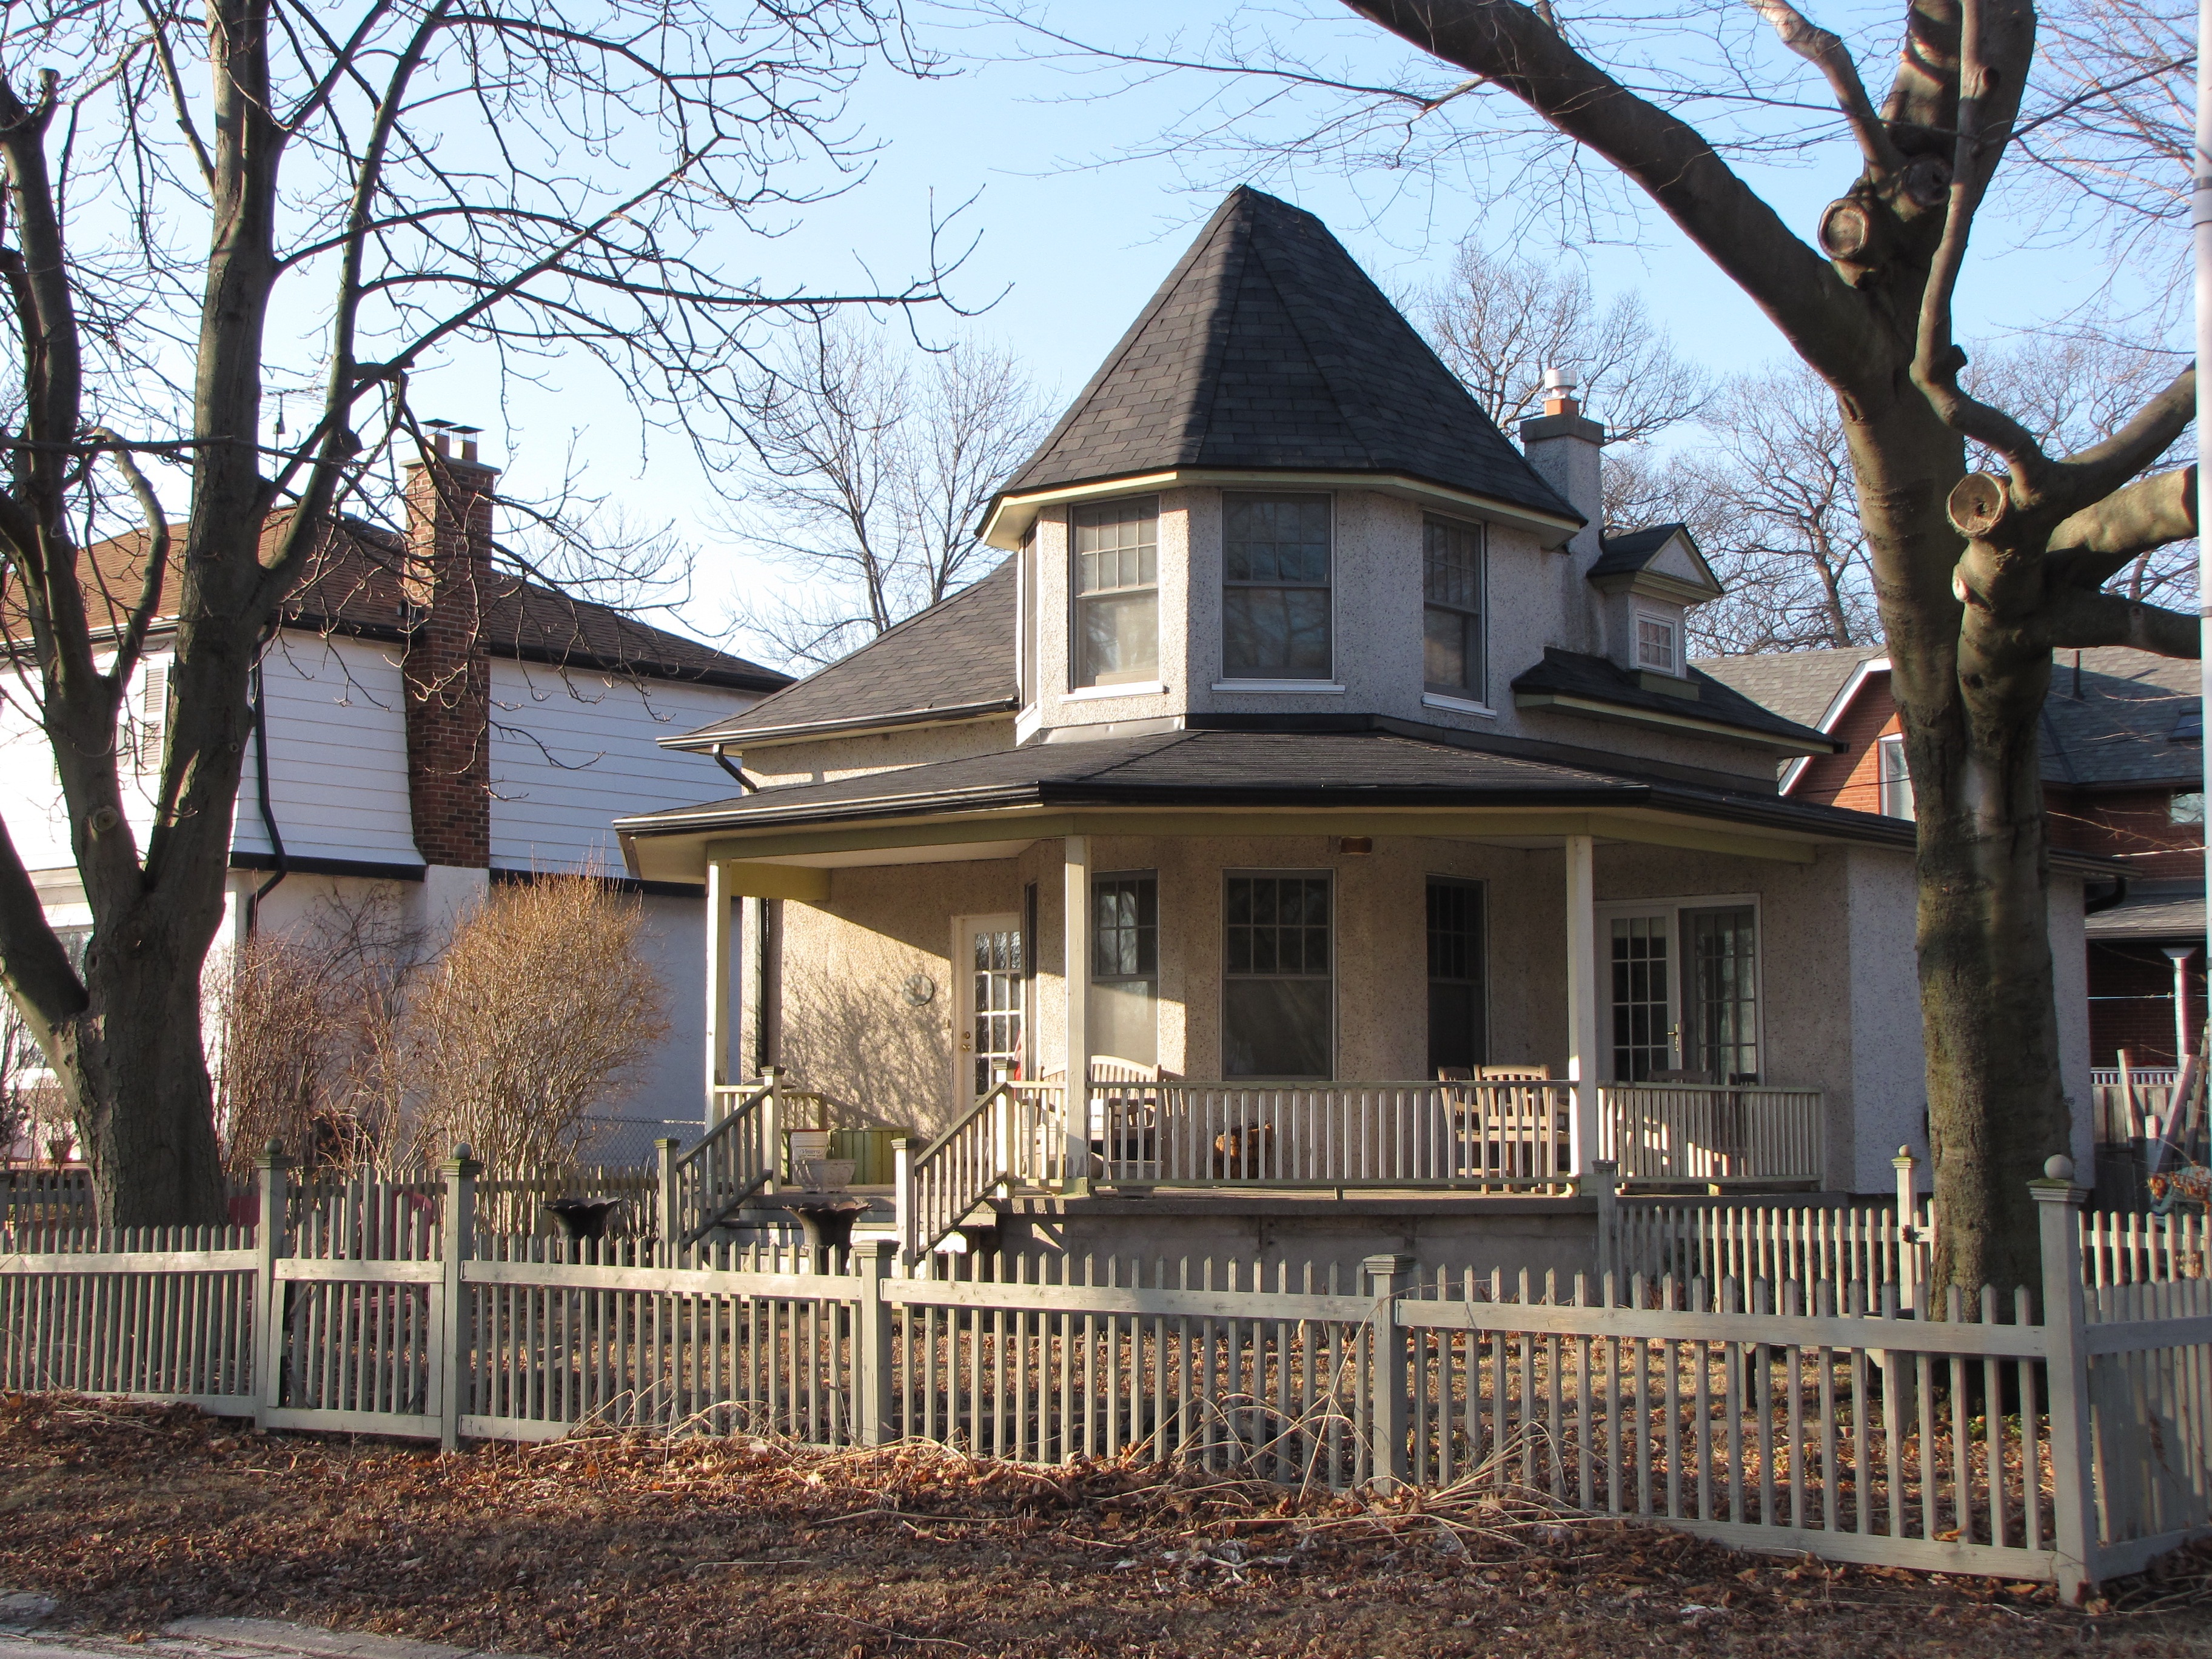
fence, architecture, wood, mansion, house, building, old, home, porch, cottage, facade, property, farmhouse, estate, victorian, siding, real estate, residential area, outdoor structure